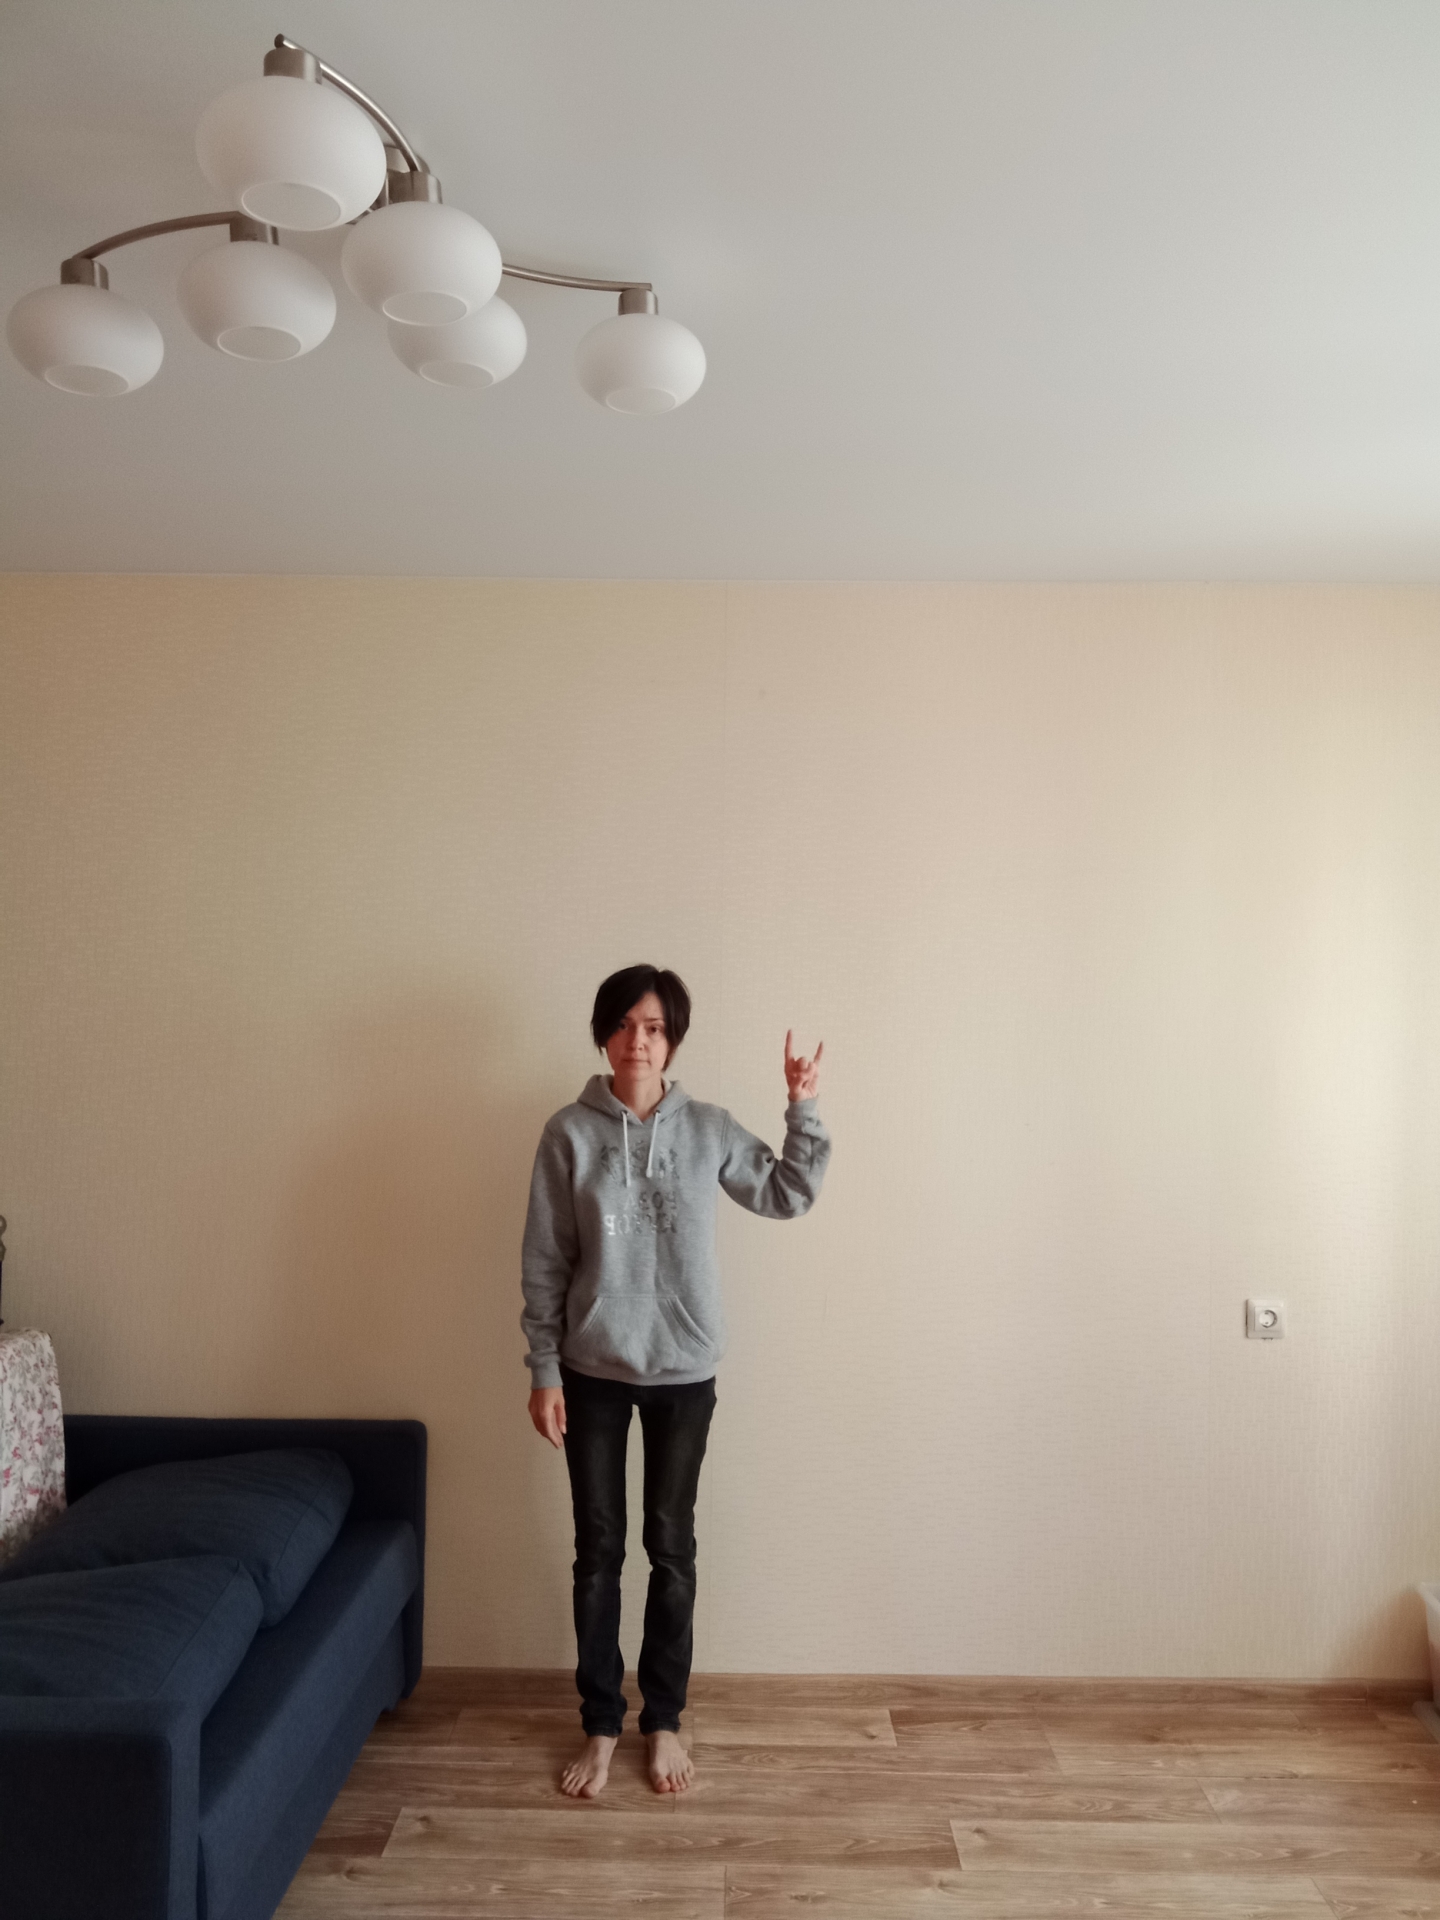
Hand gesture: rock